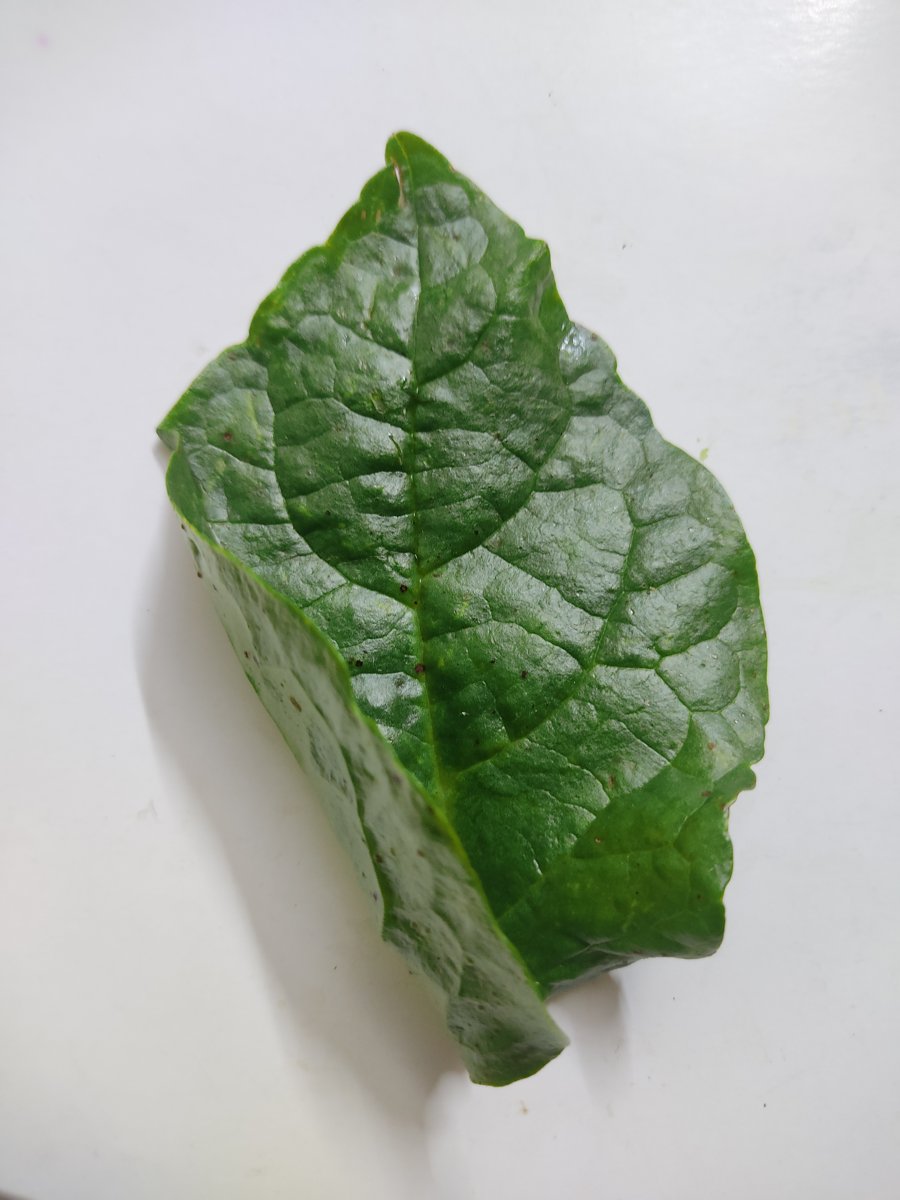
Label: Bacterial-Spot